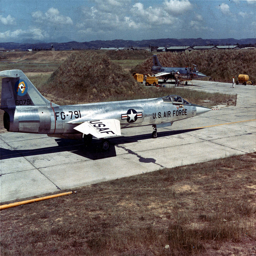
Two U.S. fighter jets are parked beside a field.
A silver fighter plane parked on concrete in a desert area.
A US Air Force sitting on a runway near a field.
A military style jet on a run way.
A US Air force aircraft sitting idle on an old curved road.